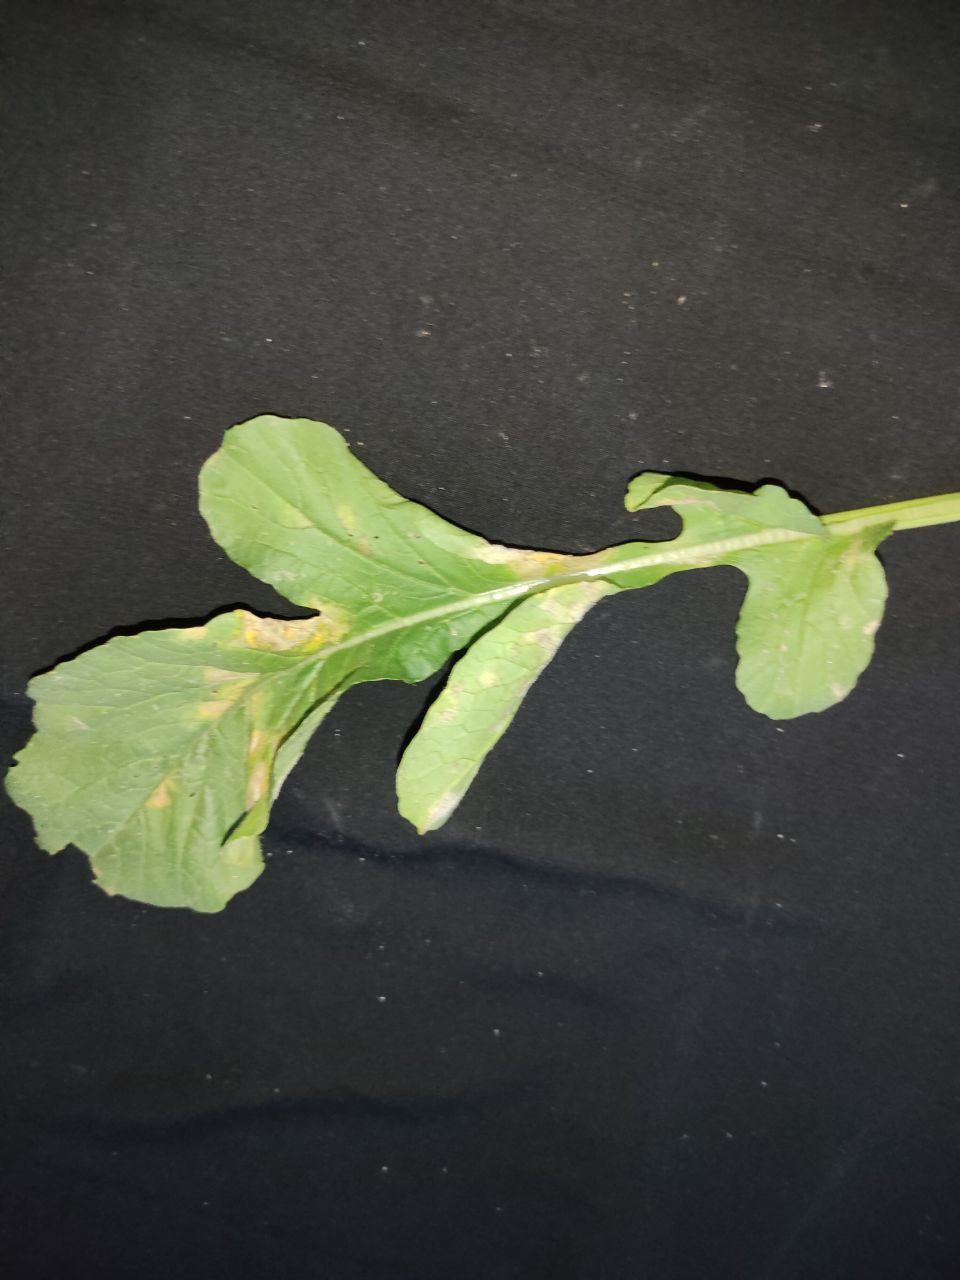
Label: Mosaic virus